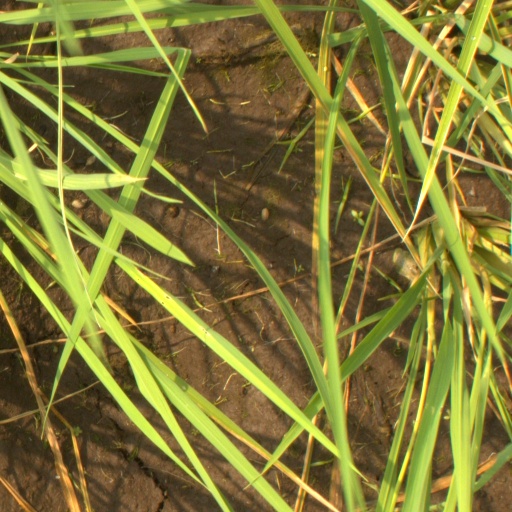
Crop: rice